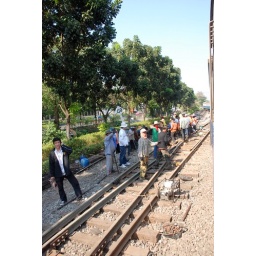
in bangkok, from the train window going to chiang mai